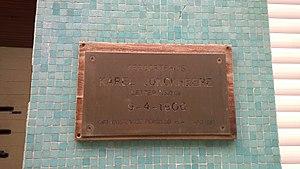
Karel Jonckheere, né Carolus Joannes Baptista Jonckheere à Ostende le 6 avril 1906 et mort a Rijmenam le 13 décembre 1993) est un poète et essayiste, de langue néerlandaise, de nationalité belge.